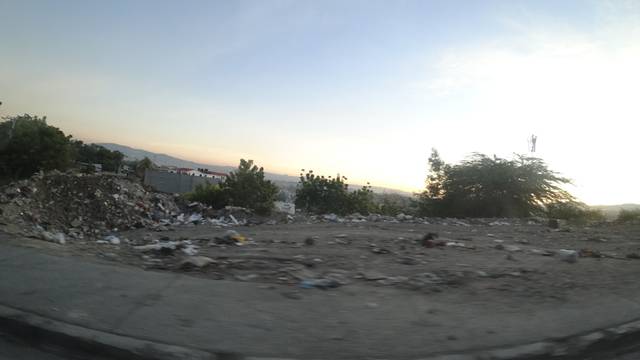
Region: Haiti
Coordinates: 18.552, -72.318